Vietnamese people

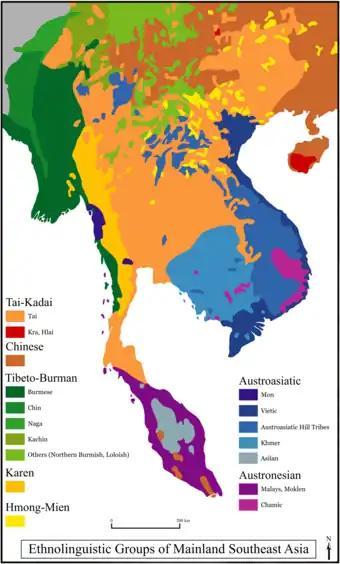
Ethnolinguistic groups of Mainland Southeast Asia

When Vietnam gained its independence from France in 1954, a number of Vietnamese loyal to the colonial government also migrated to France. During the partition of Vietnam into North and South, a number of South Vietnamese students also arrived to study in France, along with individuals involved in commerce for trade with France, which was a principal economic partner with South Vietnam.